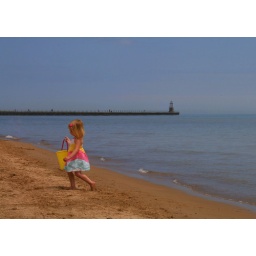
A girl helps her father build a sand castle at Loyola Park in Chicago.